Drew Anthony

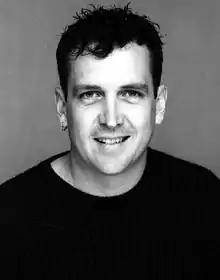

Drew Anthony (born 14 January 1969) is an Australian performer, director, choreographer, and producer. He has directed productions including "Grease", "Chicago", "Strictly Ballroom", "The Wedding Singer", and "Saturday Night Fever". Other works include "42nd Street" at Limelight Theatre and "The Boy From Oz" at The Empire Theatre. In 2021, he directed and choreographed "The Boy From Oz" at Crown Theatre.